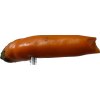
Label: pepper